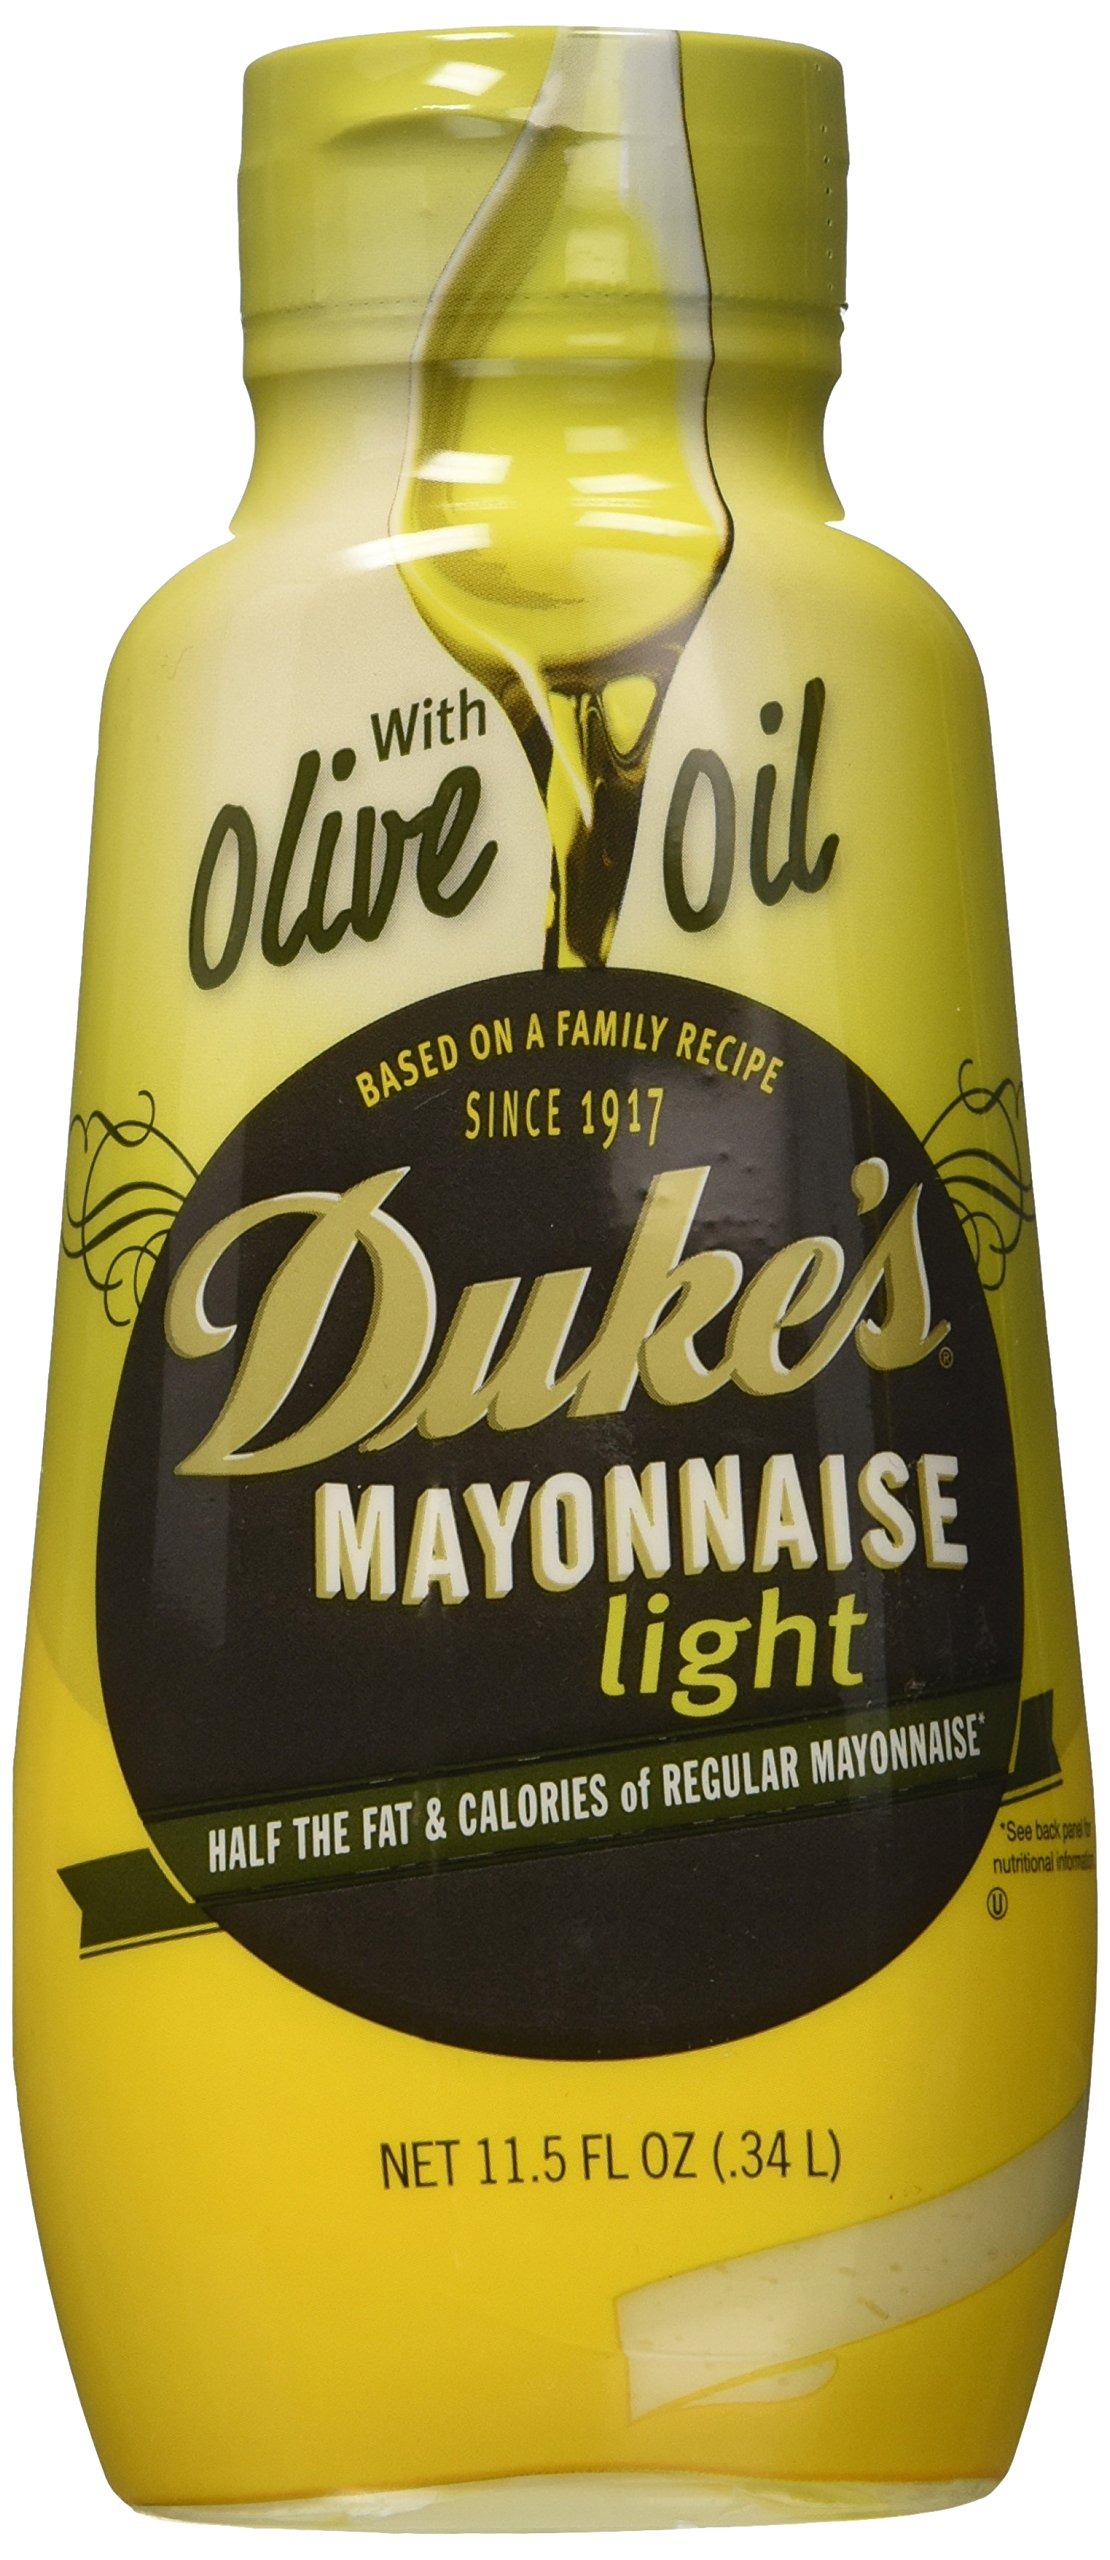
Item Name: Duke's Light Mayonnaise with Olive Oil, 11.5 Ounce (Pack of 6)
Bullet Point: Naturally rich in omega 3 ala (alpha linolenic acid)
Value: 72.0
Unit: oz

Price: 6.4